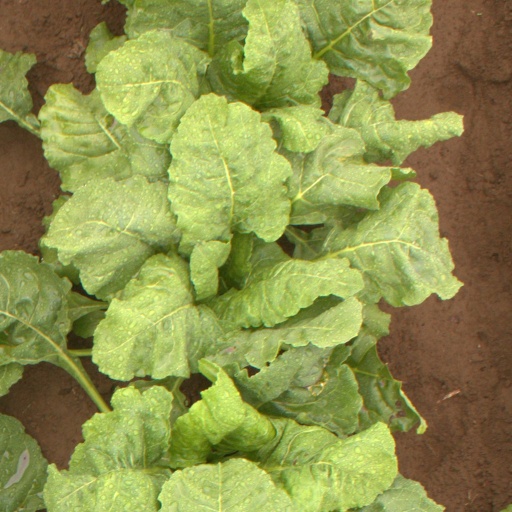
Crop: sugar beet